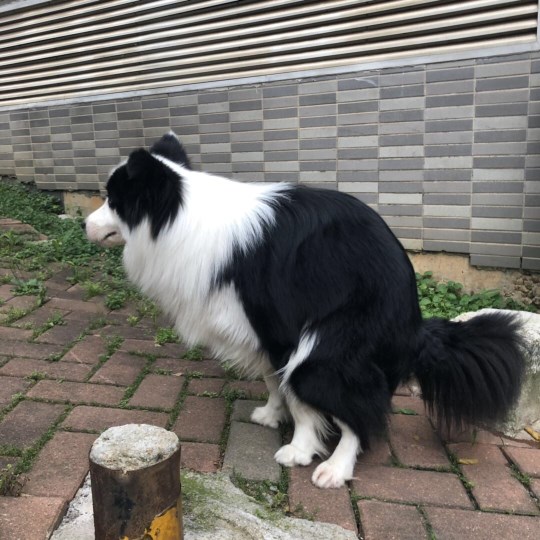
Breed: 2594-n000109-Border_collie